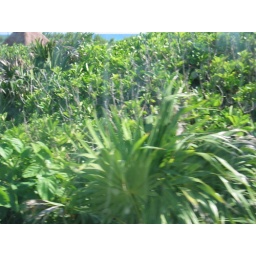
a plant on the beach in Mexico